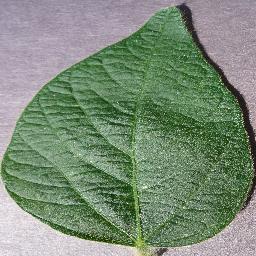
Label: Soybean___healthy